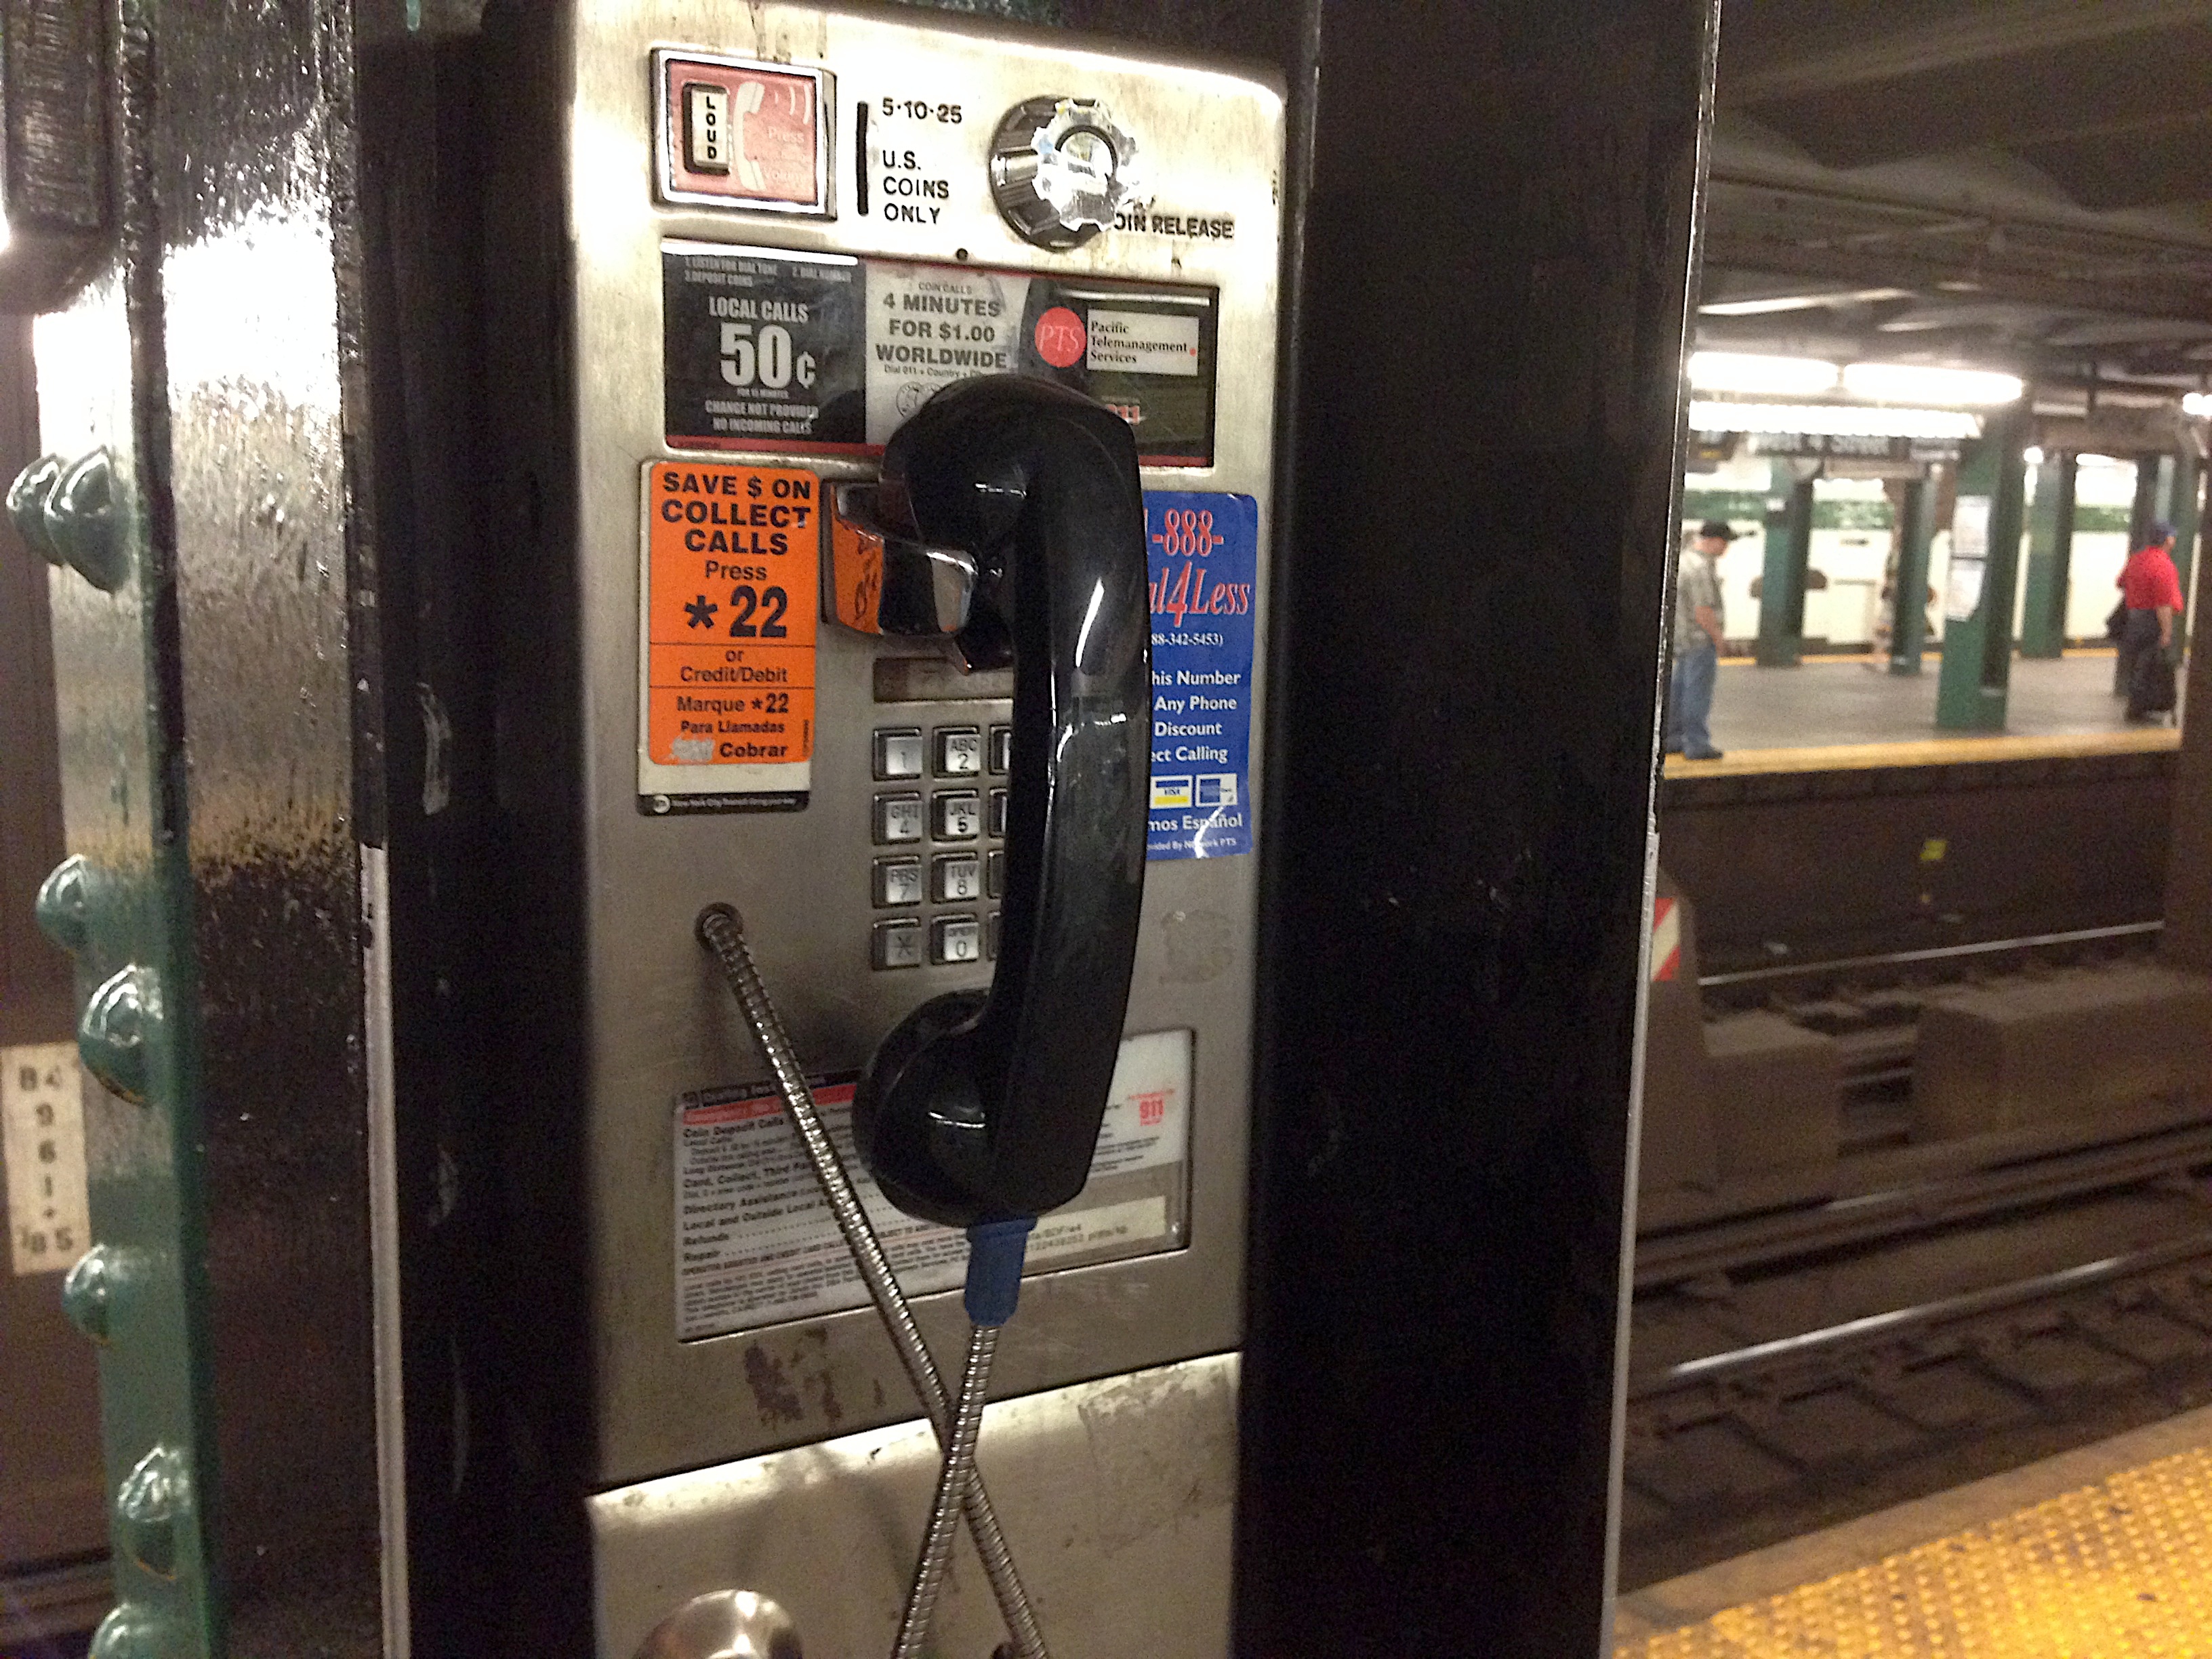
transport, phone, telephone, machine, brooklyn, electricity, public transport, newyork, payphone, paleotechnology